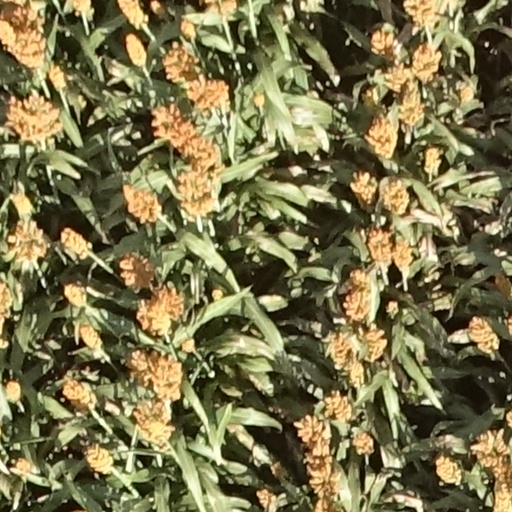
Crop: sorghum